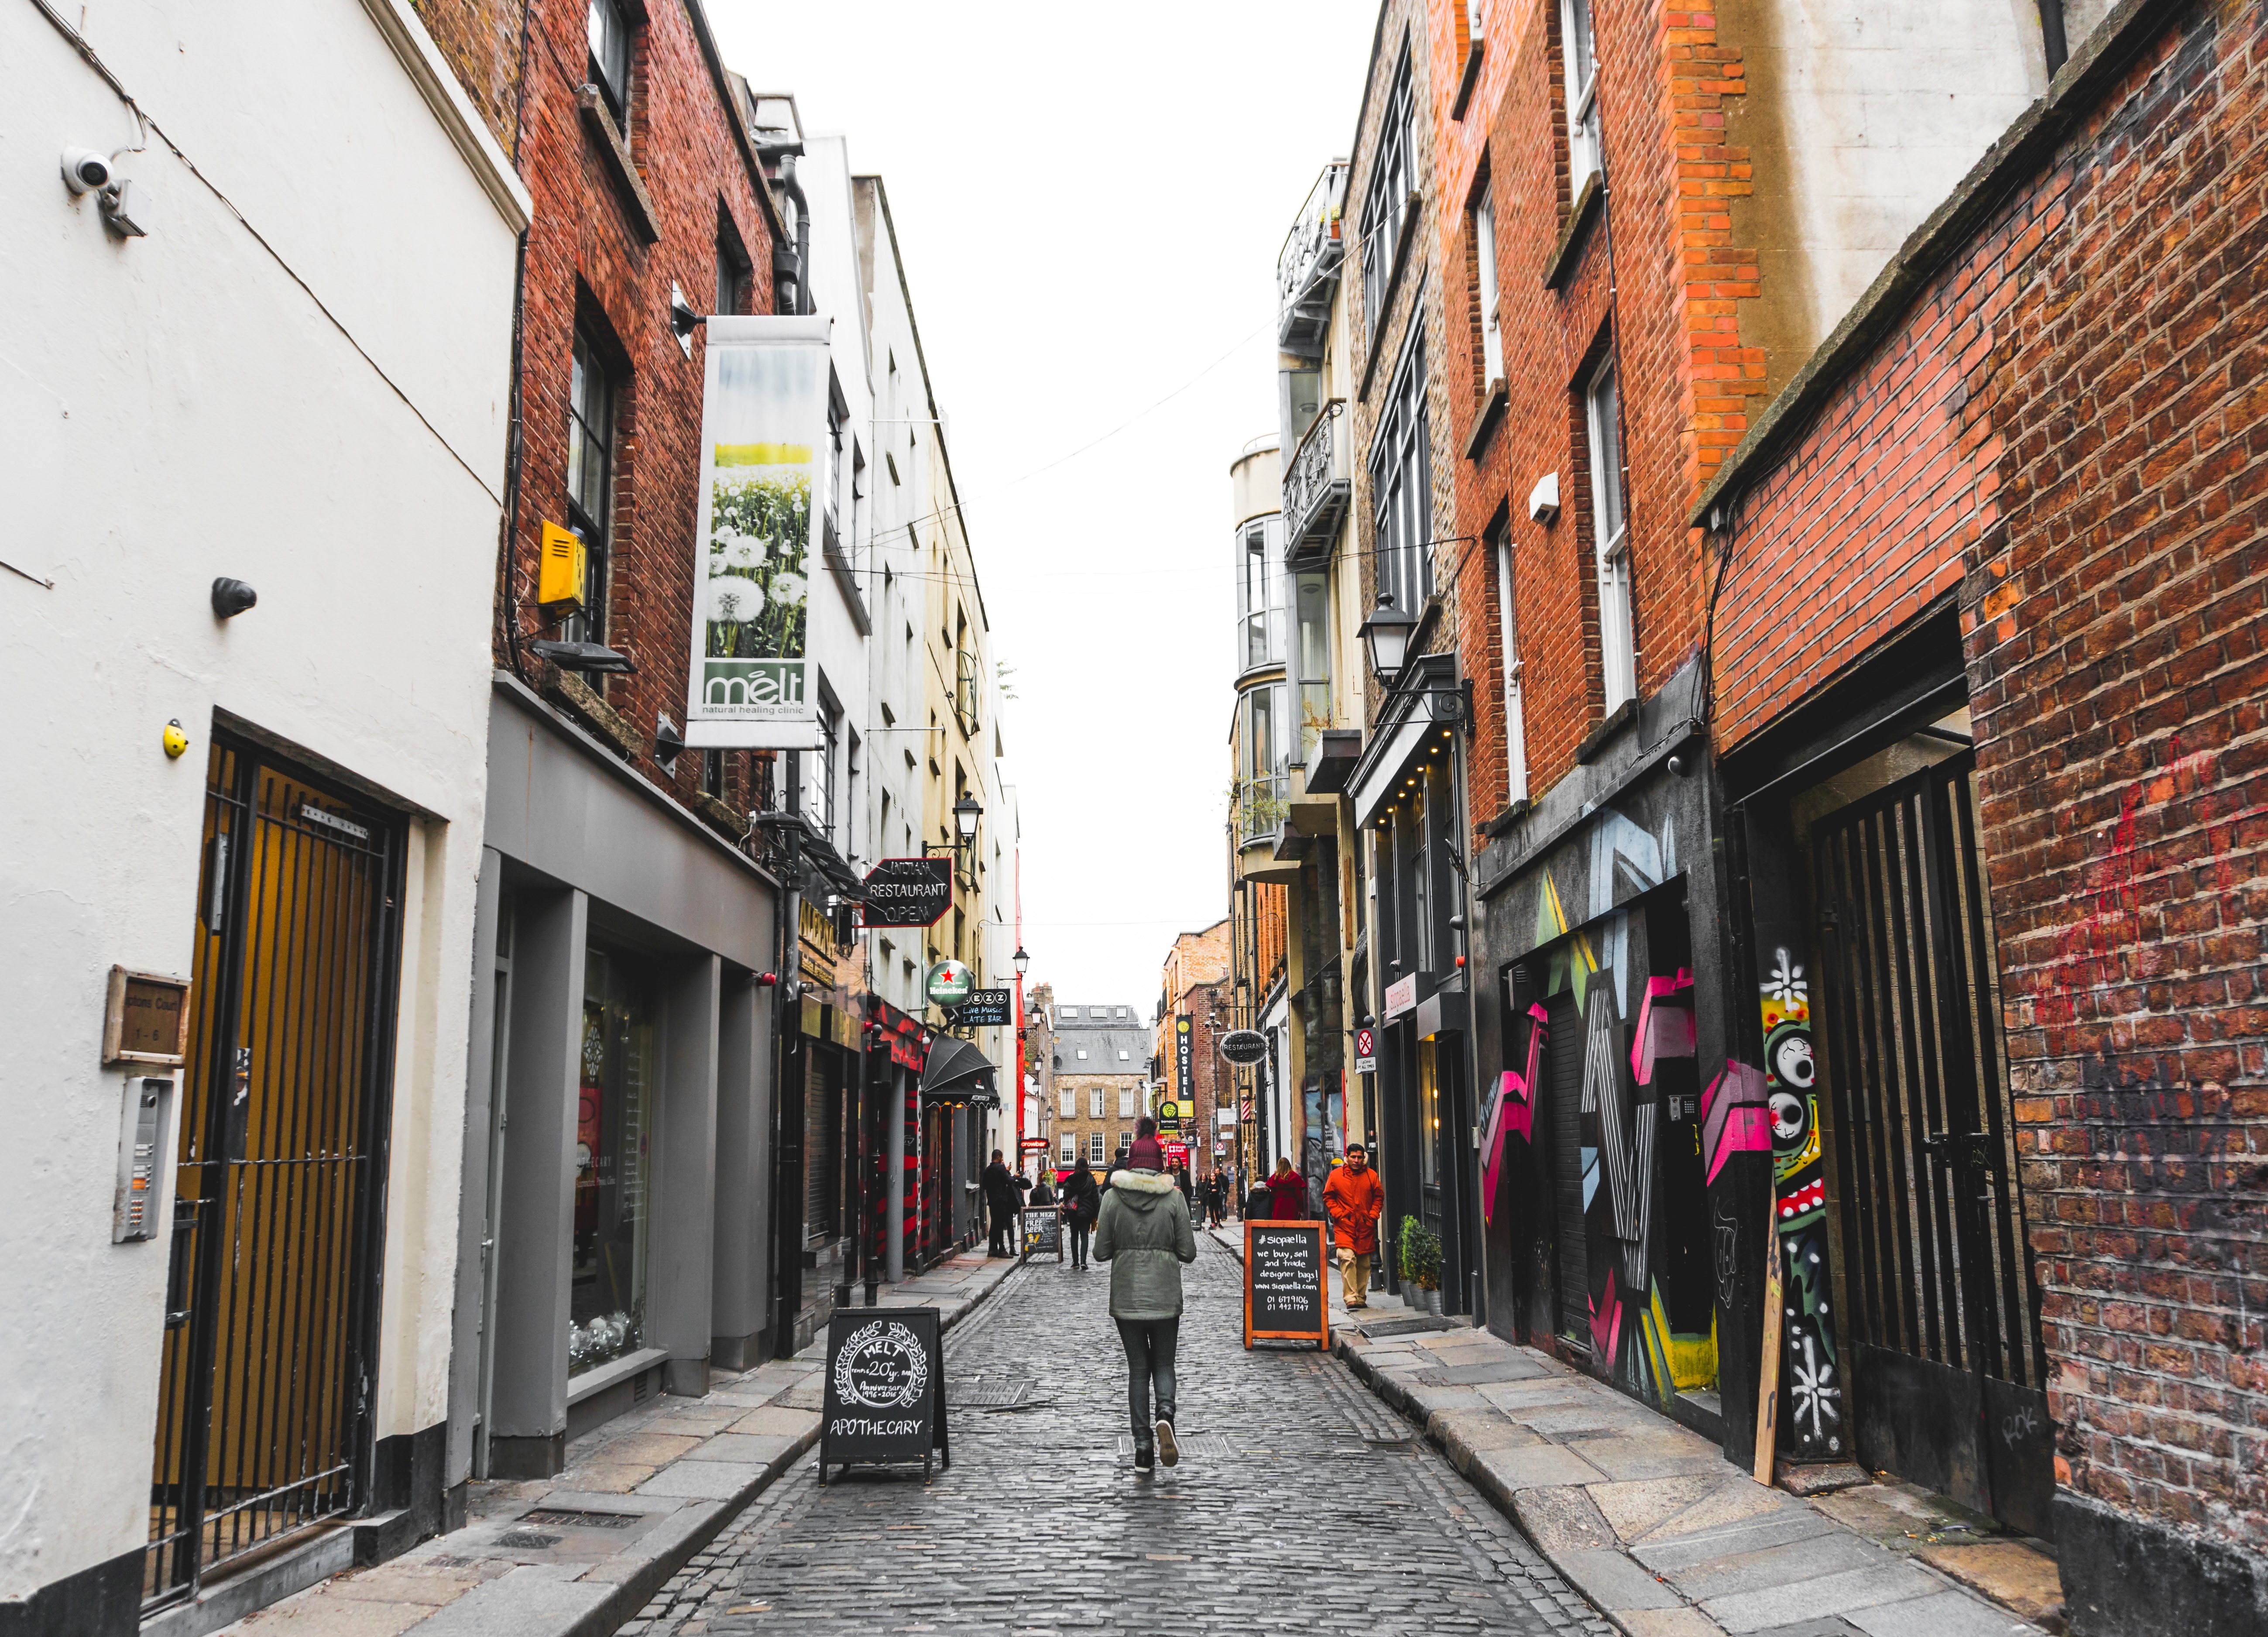
pedestrian, road, street, town, alley, city, cityscape, downtown, facade, lane, infrastructure, neighbourhood, urban area, residential area, human settlement, nonbuilding structure